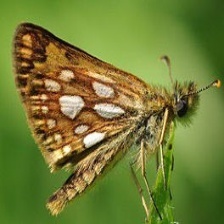
Species: CHECQUERED SKIPPER